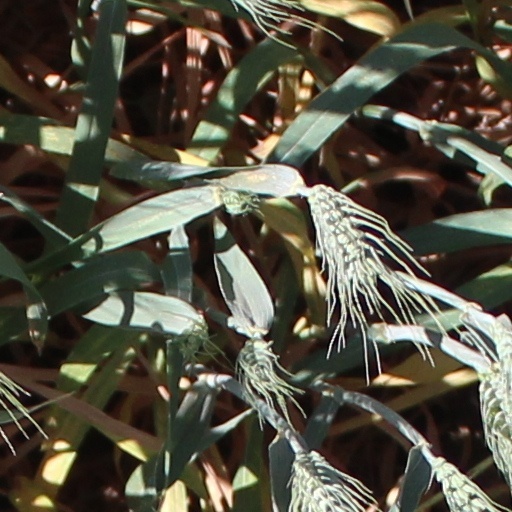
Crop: wheat